Hockley Railway Viaduct

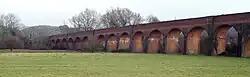
Viaduct spans, as seen in 2005

The structure has 33 spans. Although it appears to be a brick structure, the viaduct in fact has a solid concrete core in its pillars, with the bricks simply performing an aesthetic function. The bricks came from the Poole Brickworks in Wellington, Somerset, and the blue engineering capping bricks from Blanchards at Bishop's Waltham. It was long suspected that the viaduct's structure contained concrete, but not until recent borings into the structure were made was it realised that the majority of the bridge was made of the material. This makes it amongst the earliest modern structures to have a solid concrete core.